Sampson Lloyd

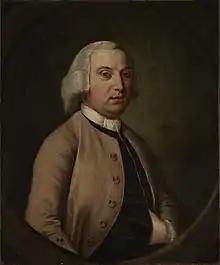
Portrait of Samson Lloyd

Sampson Lloyd II (15 May 1699 – 1779) was an English iron manufacturer and banker, who co-founded Lloyds Bank. He was a member of the notable Lloyd family of Birmingham.